Hindu–German Conspiracy Trial

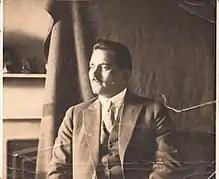
Bhai Bhagwan Singh around the time of his arrest in San Francisco in connection with the Hindu-German Conspiracy of 1917

The Hindu German conspiracy trial started in San Francisco on November 20, 1917. Despite attempts to focus on the machinations of the German agents, the Indians presented their position in terms of the ideals of the American Revolution. As the trial started, Jodh Singh, an Indian "whose testimony sent nine men, including his brothers to their death and condemned a score to life imprisonment in the Far East," pleaded with the court for an American square deal. The British had brought Singh to the United States to testify against his fellow Indian Nationalists. He pleaded guilty to the conspiracy charges and was to be a government witness in this trial. But when he took the witness stand, he suddenly refused to testify. He asked to change his plea to stand trial with his "brothers" in an American court. The judge refused his request.